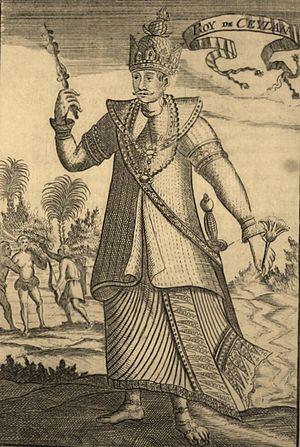
Vimaladharmasuriya I est un roi du Royaume de Kandy, dans l'actuel Sri Lanka.